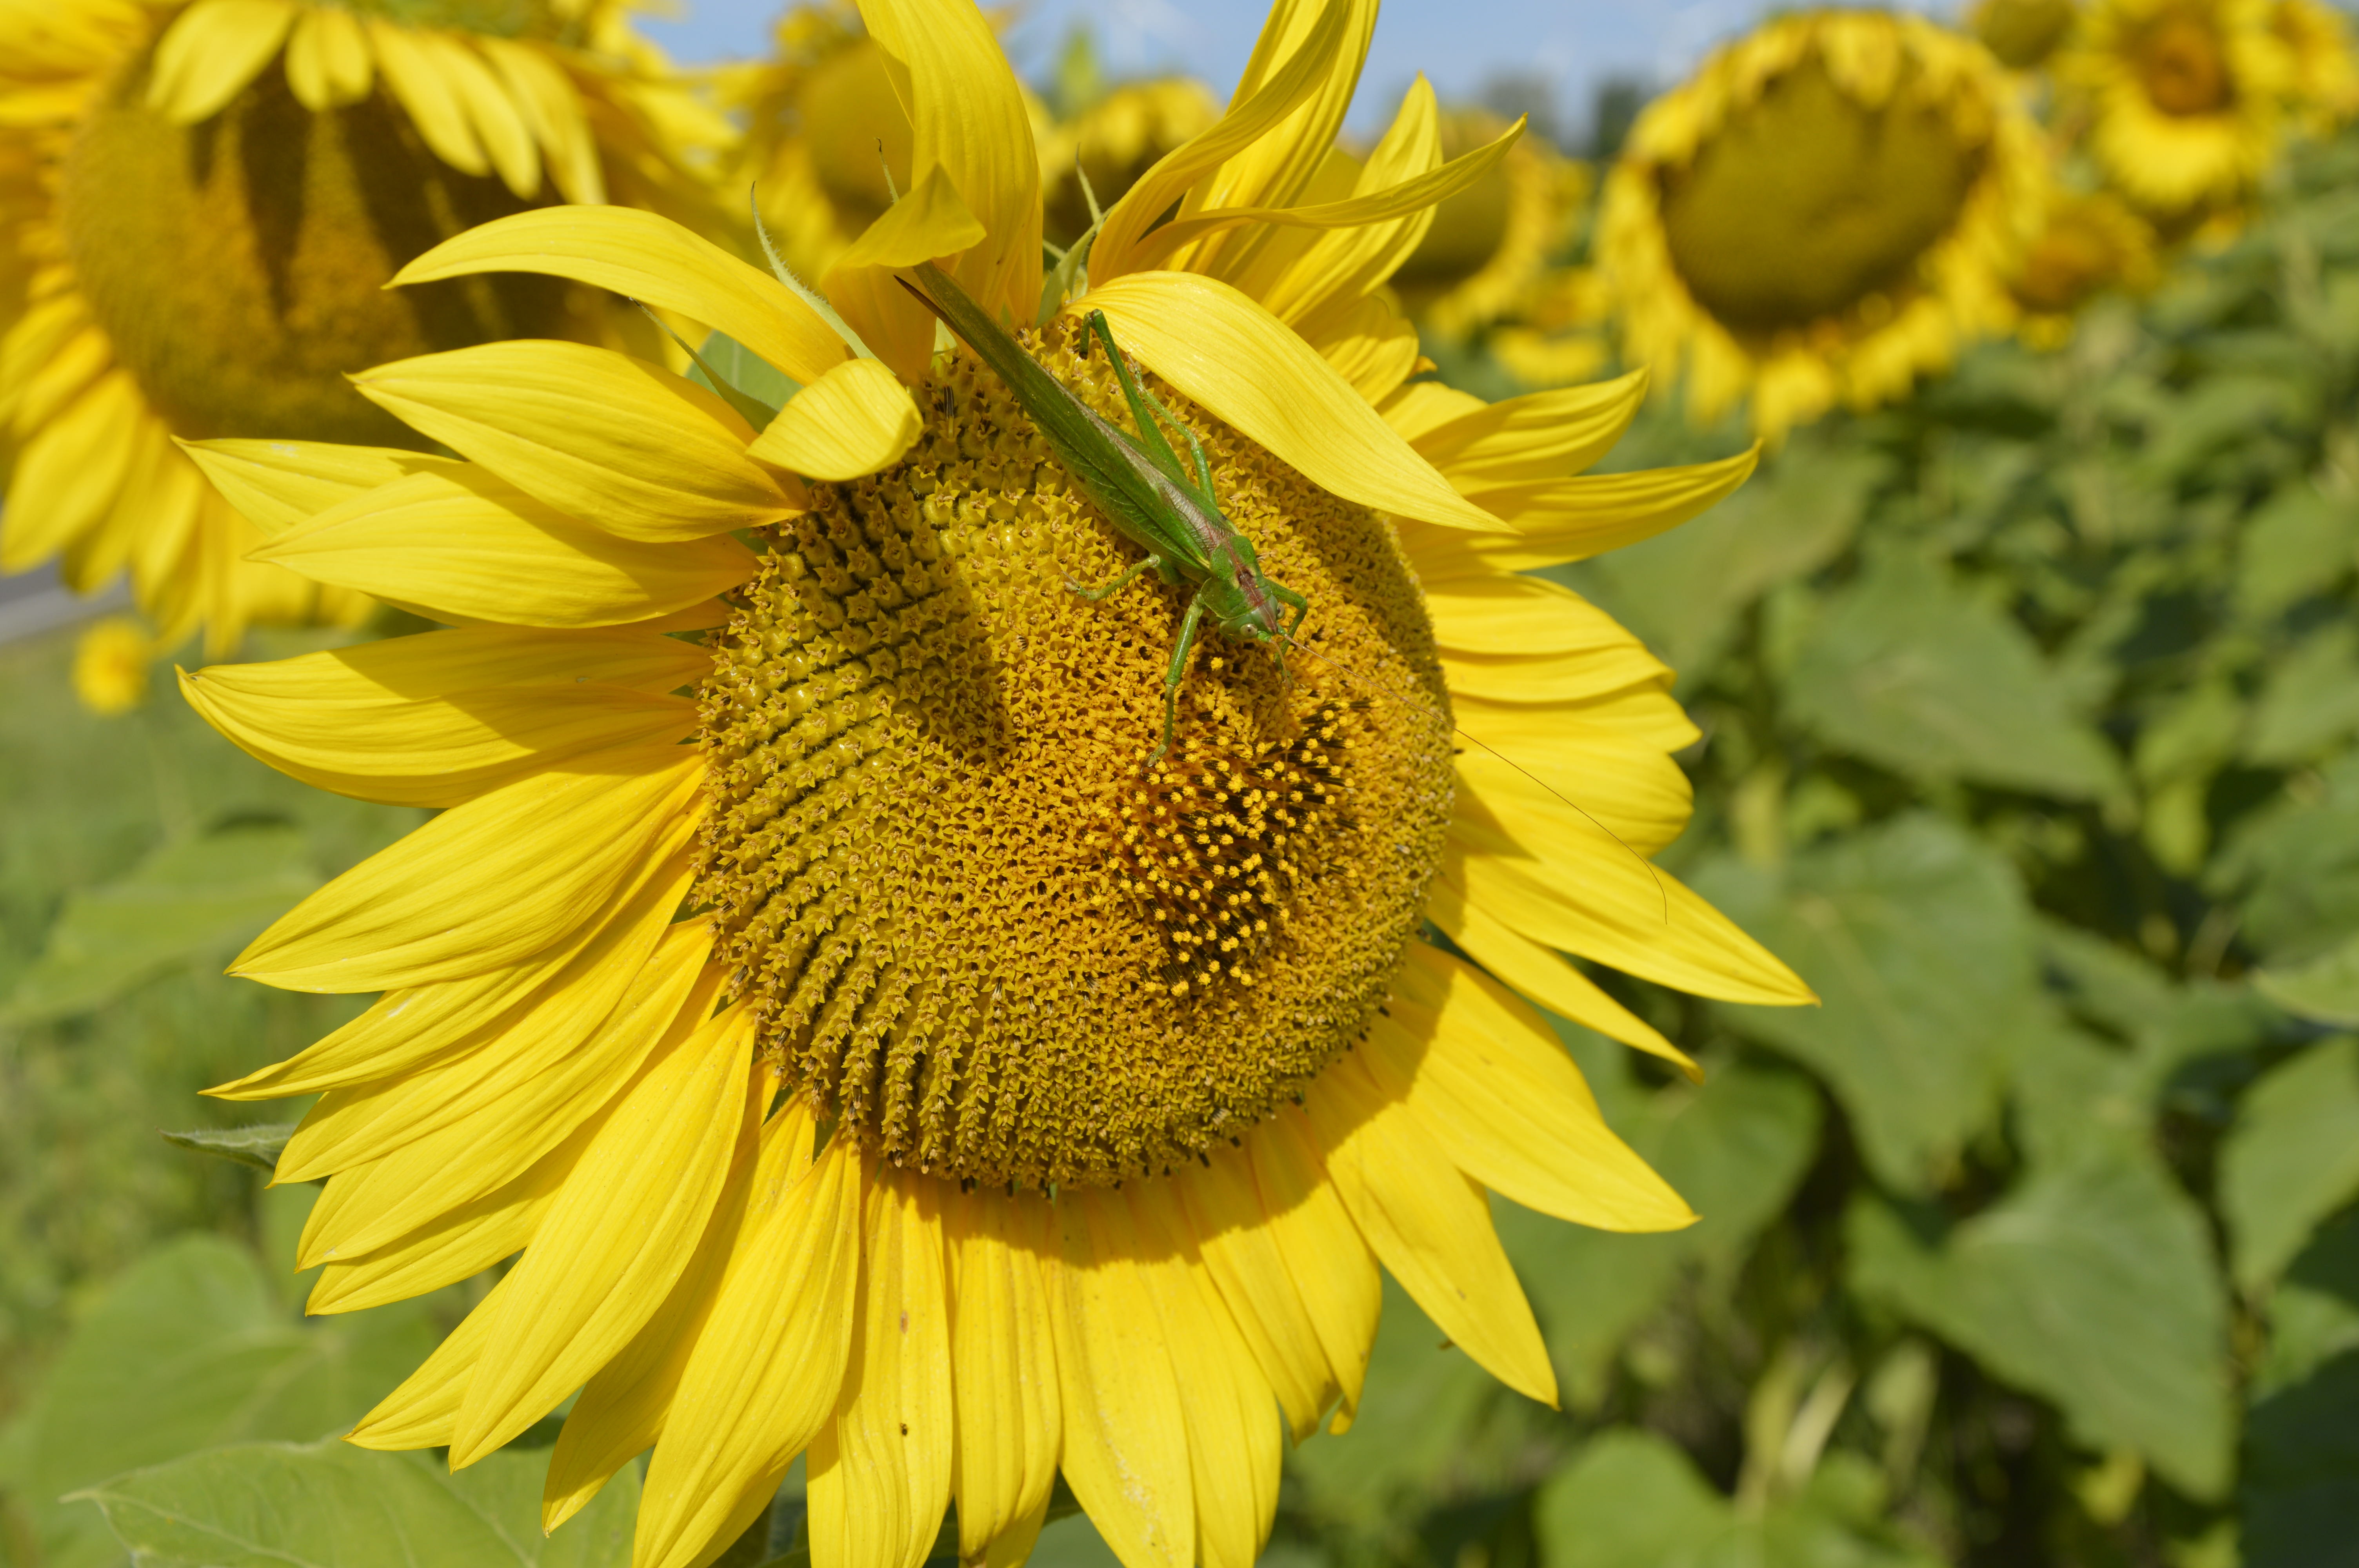
plant, field, flower, petal, summer, botany, yellow, flora, sunflower, wildflower, sun flower, vegetarian food, macro photography, flowering plant, daisy family, asterales, sunflower seed, annual plant, plant stem, land plant